Sky position (RA, Dec in degrees): 157.242, 8.522
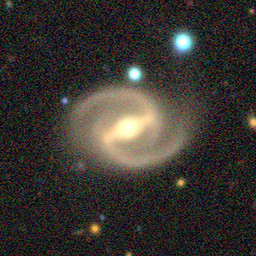
Galaxy morphology: Barred Spiral Galaxies